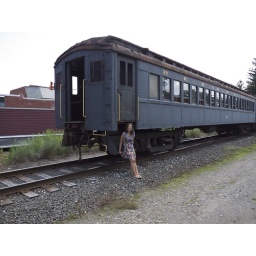
Ann next to the old beat up train car in Great Barrington MA